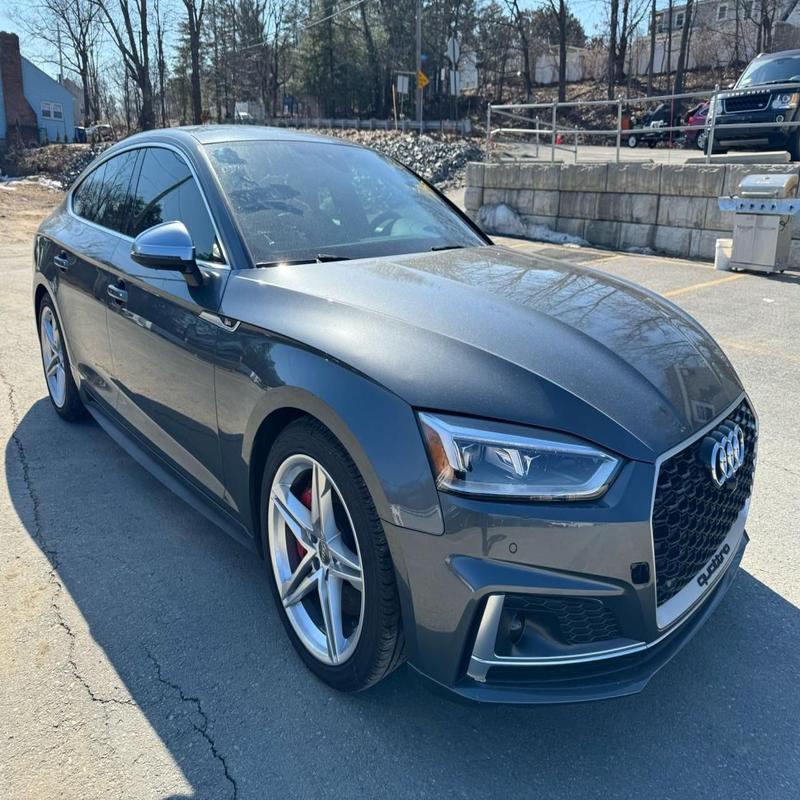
Aucun dommage détecté.
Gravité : aucun